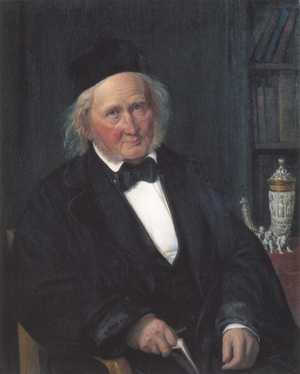
B.S. Ingemann
Portræt udført af Wilhelm Marstrand i 1860.
Ingemanns venner hyrede Marstrand til at portrættere den gamle digter i 1860.
Bernhard Severin Ingemann var en dansk salmedigter og forfatter af historiske romaner. Ingemann var gift med malerinden Lucie Mandix, som bl.a. har malet yndige blomster og en altertavle i Hammer Kirke. Tavlen hænger nu som et maleri i kirken.